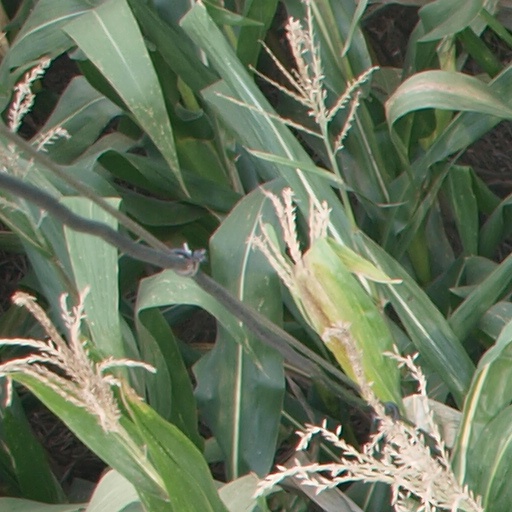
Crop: maize; corn